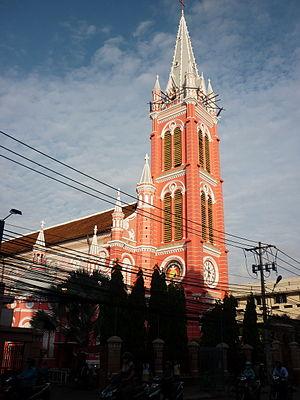
Clocher de l'église du Sacré-Cœur à Saïgon
L'église du Sacré-Cœur de Tan Dinh est une église catholique du quartier de Tan Dinh à Saïgon au sud du Viêt Nam.